Vilmorin

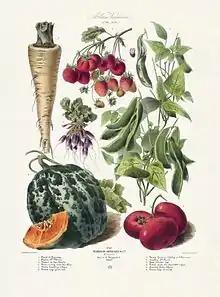

Vilmorin is a French seed producer. The company has a long history in France, where it was family-controlled for almost two centuries, and today exists as a publicly traded company owned principally by agro-industrial cooperative Groupe Limagrain, the largest plant breeding and seed company in the European Union.